White Hart Lane

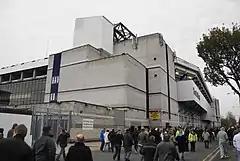
Outside View of stadium from south-west corner

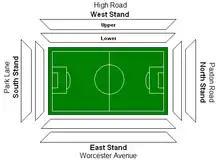
White Hart Lane plan

Also as a response to the Hillsborough disaster, and the subsequent Taylor Report of 1990 that called for all-seater stadiums, standing areas were removed over the next few years, further reducing the capacity of the ground. Standing areas on the lower terraces of the East and South stands were replaced with seating in 1992, followed by the North Stand the next year. The South Stand was demolished in 1994, and its redevelopment completed in March 1995. The work was partly funded by the Football Trust. The first Jumbotron video screen for live coverage and screening of away matches was also installed above the South Stand, and there would eventually be two screens, one above each penalty area. The renovation, and the addition of a second tier to the Members' (North) Stand on Paxton Road, was completed in 1998, leaving the stadium with a capacity of 36,240. The stadium would stay in this form, bar some minor adjustments, until 2016, when the north-east corner of the stadium was demolished to allow for the construction of a new stadium, while the final 2016–17 season was being played at White Hart Lane.